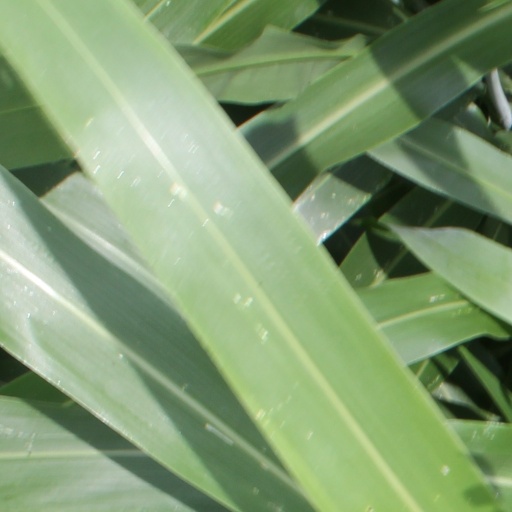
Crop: sorghum